Je suis Charlie

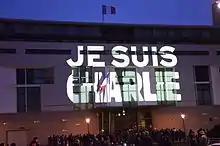
Candlelight vigil at the French embassy in Berlin, Germany

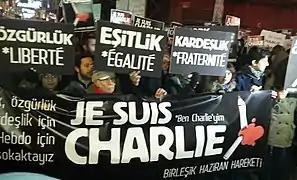
Tributes to the victims in Istanbul, Turkey, on 8 January 2015

Beyond expressing sympathy for the victims, within hours of the attack the hashtag was used by journalists discussing the issue of censorship and threats. Sophie Kleeman of Mic wrote, "#JeSuisCharlie sends a clear message: Regardless of the threat of hatred or violence, journalists and non-journalists alike refuse to be silenced. As Charbonnier said in 2012, following the firebombing of his offices, 'I have neither a wife nor children, not even a dog. But I'm not going to hide.'"